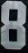
Number: 8